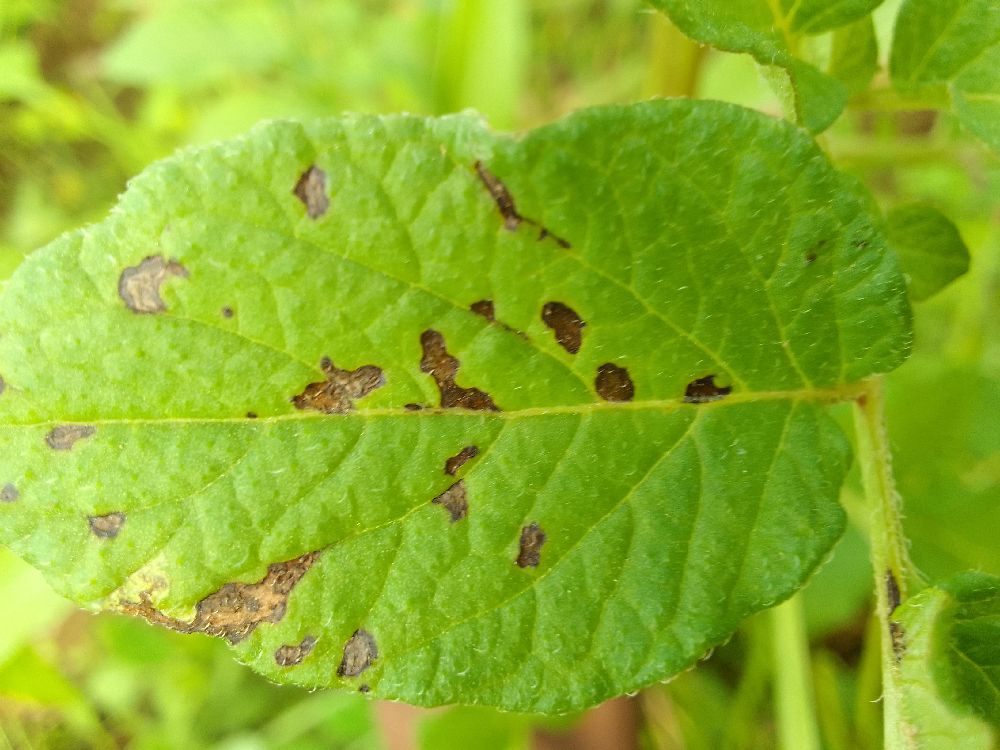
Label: Early blight